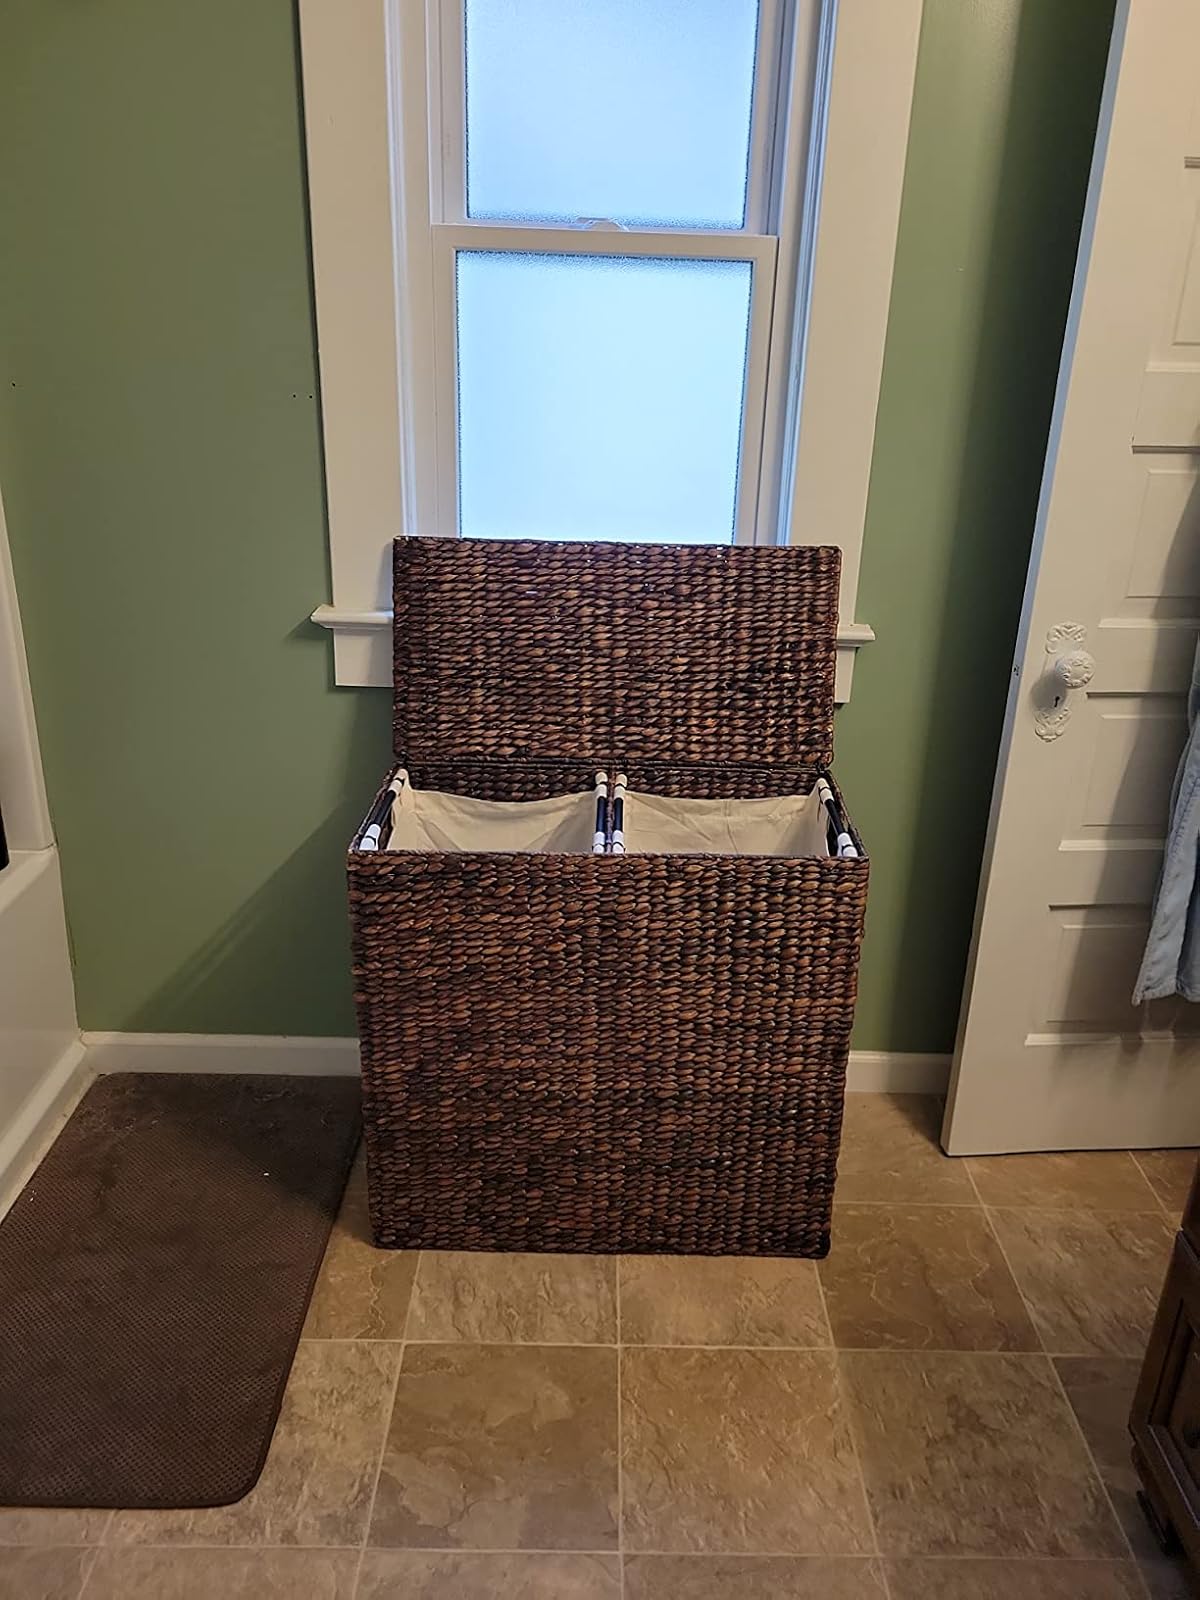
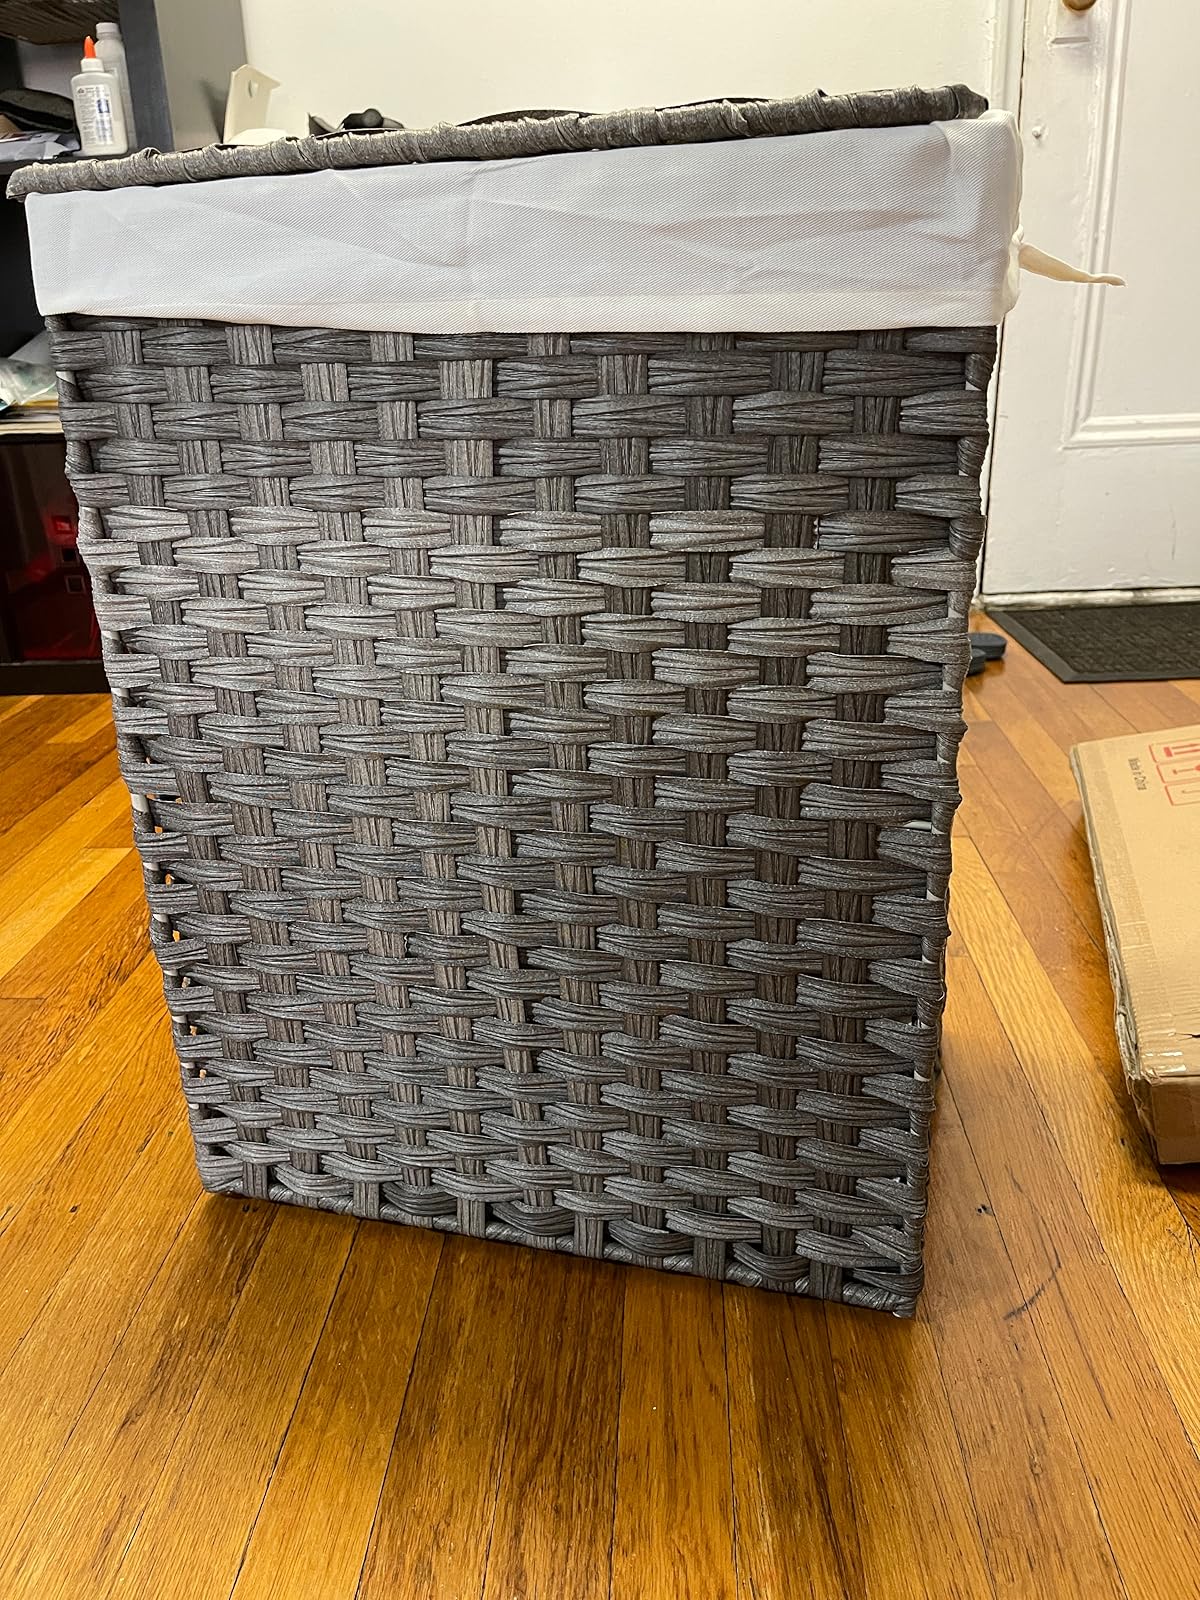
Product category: items_hamper
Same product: no